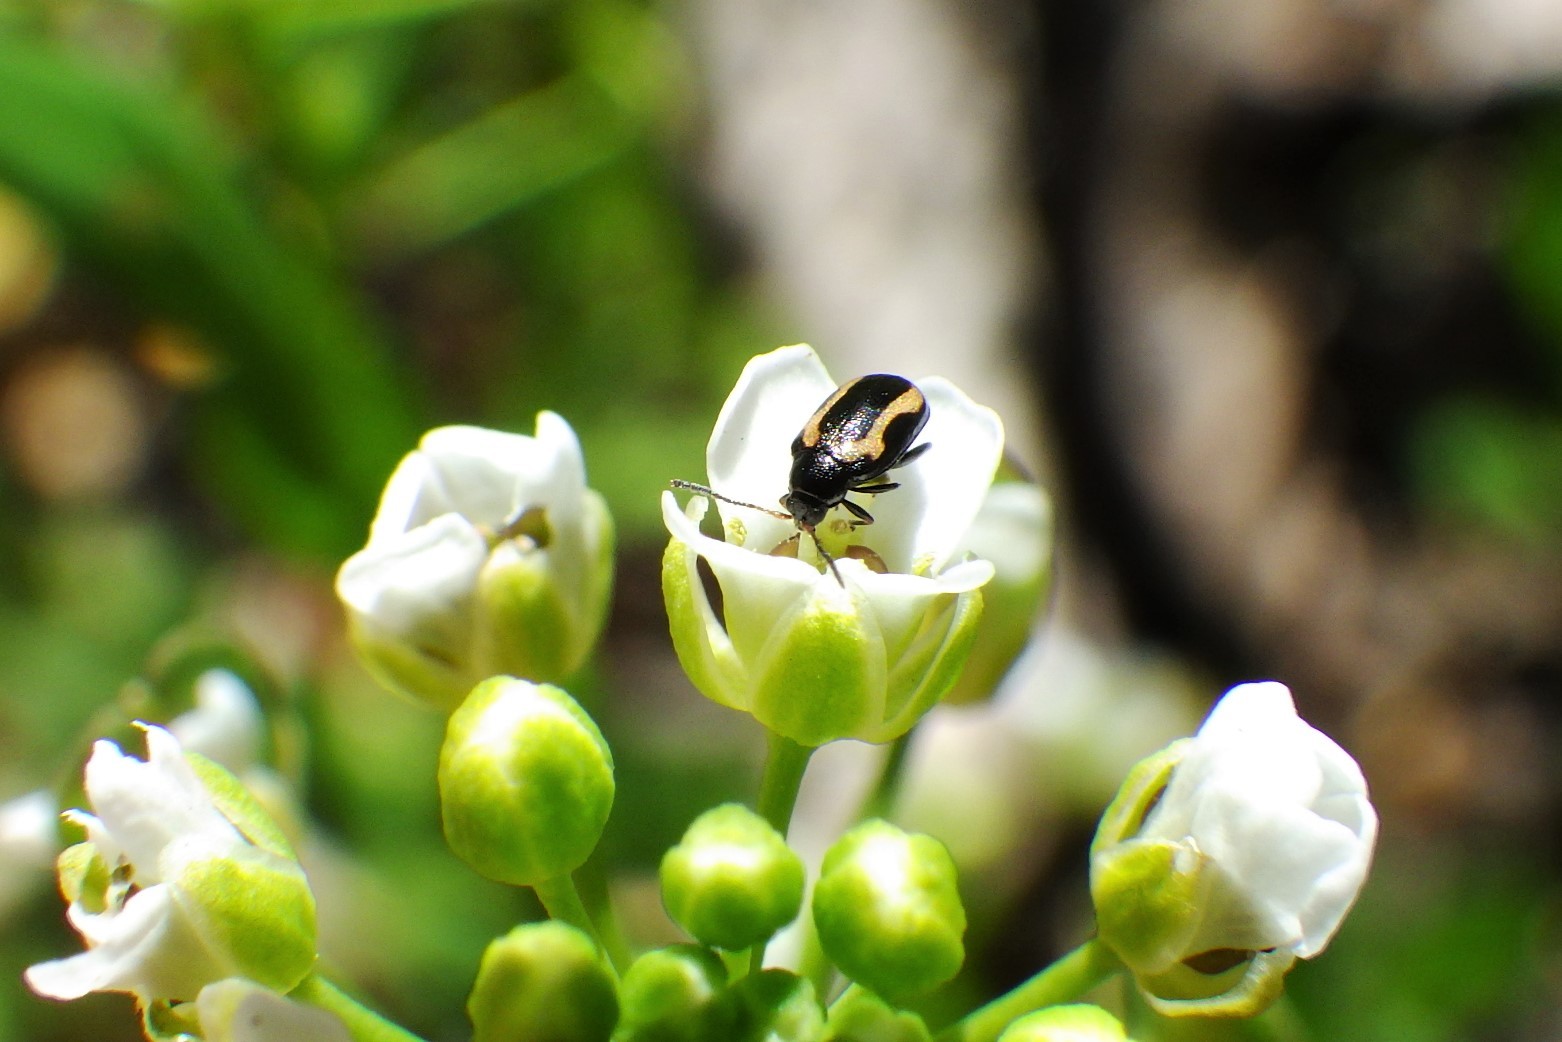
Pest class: striped_flea_beetle